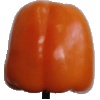
Label: Pepper Orange 1